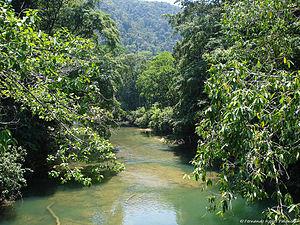
La rivière Sarstoon est un fleuve du district de Toledo du Belize. Au sud, il forme la frontière entre le Guatemala et le Belize.